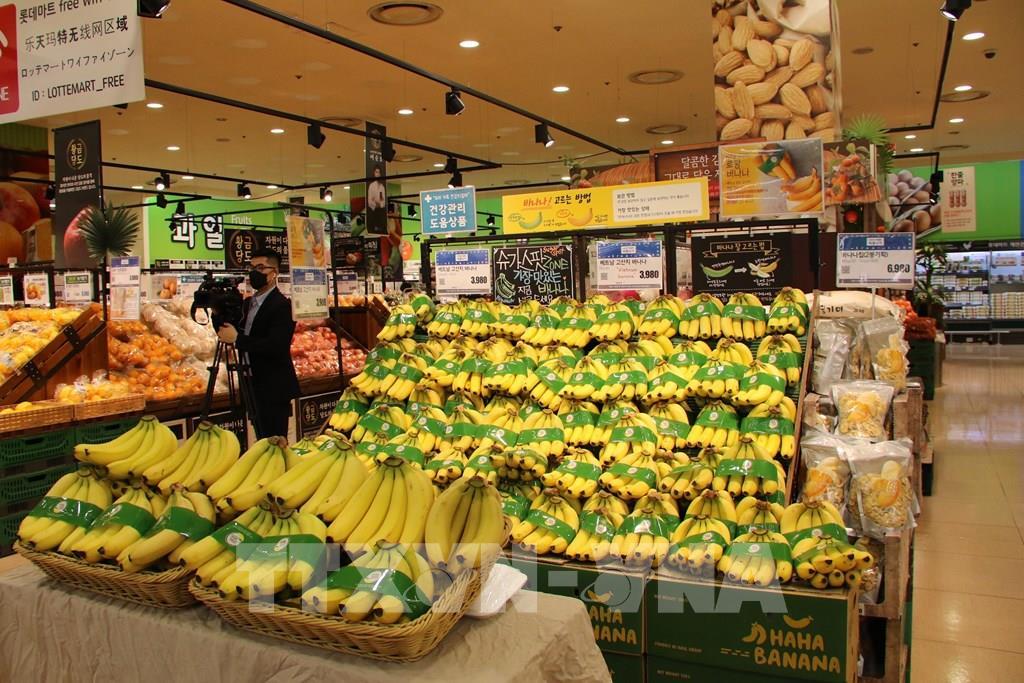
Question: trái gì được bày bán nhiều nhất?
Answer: trái chuối